Taking Sides (play)

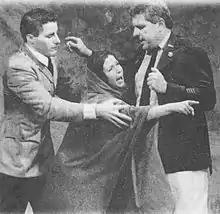
Lenka Pichlíková (at center) as Tamara Sachs in "Taking Sides" (Stamford Theatre Works, Connecticut, 1999).

Taking Sides is a 1995 play by British playwright Ronald Harwood, about the post-war United States denazification investigation of the German conductor and composer Wilhelm Furtwängler on charges of having served the Nazi regime. Harwood drew "inter alia" on a detailed diary kept by Furtwängler of his interrogation sessions. Although the investigation that is the focus of the play resulted in formal charges being brought against Furtwängler, he was eventually cleared by the tribunal.